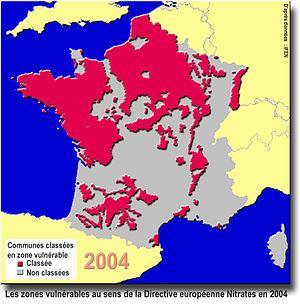
Zonage directive nitrates en 2004, pour le nord de la France (région où l'agriculture est particulièrement intensive). Ce zonage a rapidement évolué à partir d'un zonage antérieur (1997 beaucoup plus réduit, mais qui ne répondait pas à la directive). Sur ce zonage sont mis obligatoirement en oeuvre des PA (programmes d’action) en application de la directive nitrates
La Directive 91/676/CEE du Conseil concernant la protection des eaux contre la pollution par les nitrates à partir de sources agricoles, dite « directive nitrates », est une directive européenne entrée en vigueur le 12 décembre 1991, qui vise à réduire la pollution des eaux provoquée par les nitrates utilisés à des fins agricoles.
L'eutrophisation est le processus par lequel des nutriments s'accumulent dans un milieu ou un habitat. Les causes sont multiples et peuvent donner lieu à des situations d'interaction complexes entre les différents facteurs. Les nutriments concernés sont principalement l'azote, et du phosphore. L'ensoleillement ou la température de l’eau peuvent exacerber l'eutrophisation.